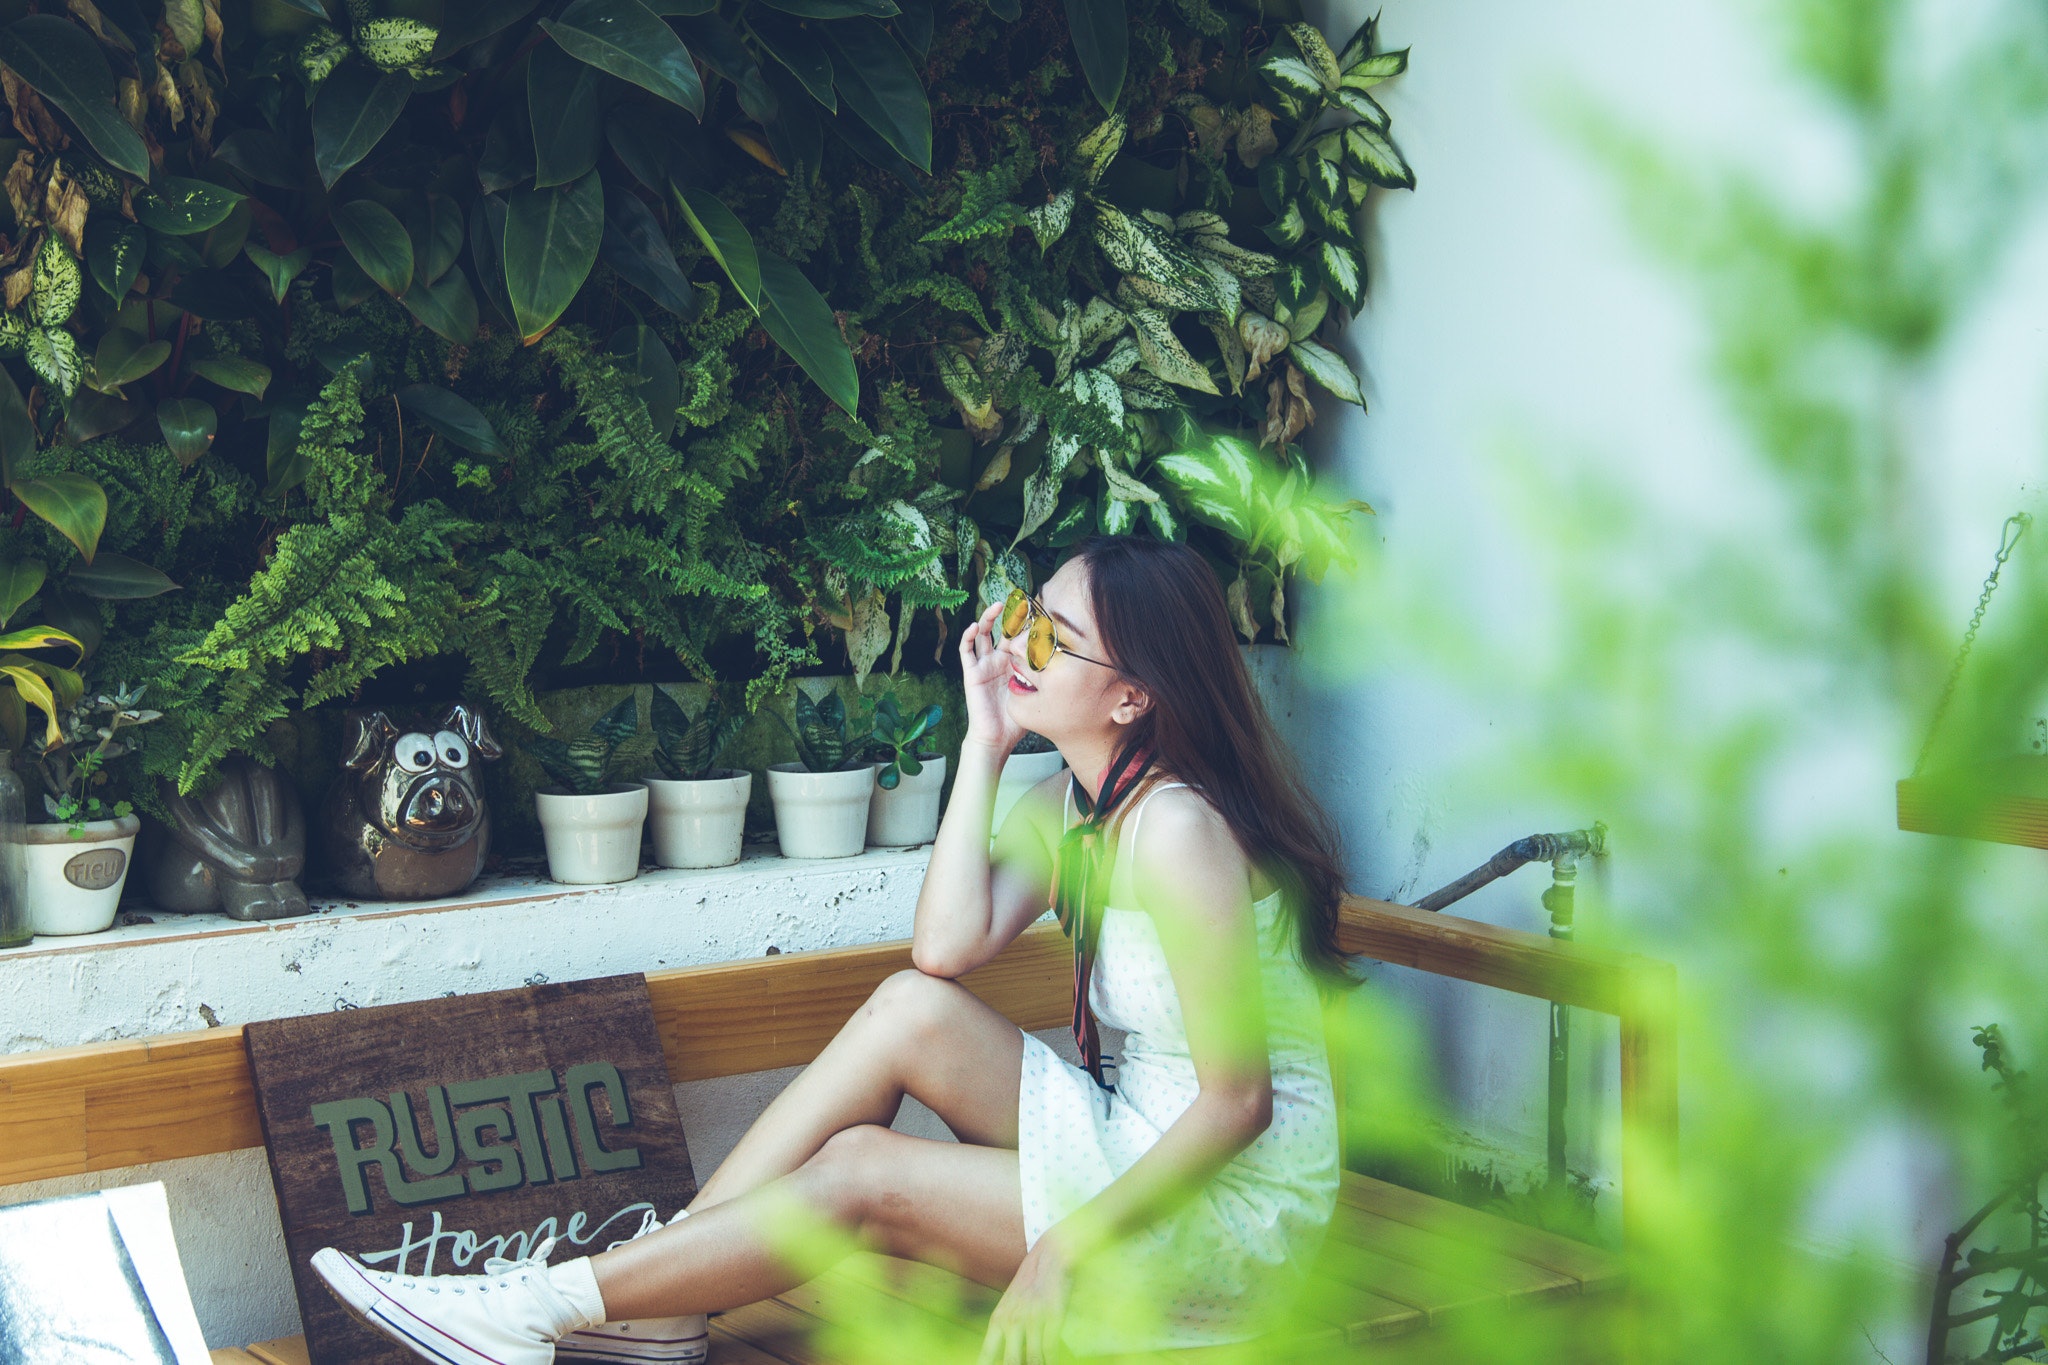
green, beauty, sitting, grass, botany, summer, tree, photography, leg, plant, black hair, leisure, photo shoot, model, long hair